Déhus Dolmen

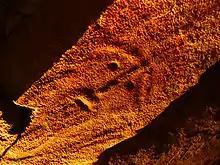
Anthropomorphic figure

The terminal chamber, "bottle-shaped" typical of some megalithic monuments of Normandy ) and the Channel Islands, is relatively spacious. It is about 6 meters long and 3.50 meters wide. A central pillar supports the ceiling consisting of several slabs, one of which is engraved with an anthropomorphic figure called "the guardian of the tomb." The ceiling height is insufficient to stand up, you must lie on your back to contemplate. It is composed of a human face and hands arranged on the narrow edge of the stone, the fingers seeming to come out from beneath the stone. The soil contained many shells of limpets as well as cremated remains of bones. It is in the oldest layer of the soil, made of yellowish clay, that human skeletons, various bones, cut stones, bone tools and fragments of pottery were discovered.